Merton Abbey Works

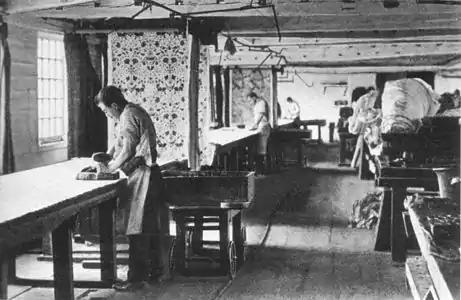
The Morris & Co. fabric printing room at Merton Abbey, 1890.

The Works were part of a long history of textile industry along the River Wandle in what is now southwest London. These industries took advantage of the river’s clean water to bleach and dye fabrics. The first textile industry along the river, in the mid-1600s, was bleaching. By the 1690s, calico printers were also working there.